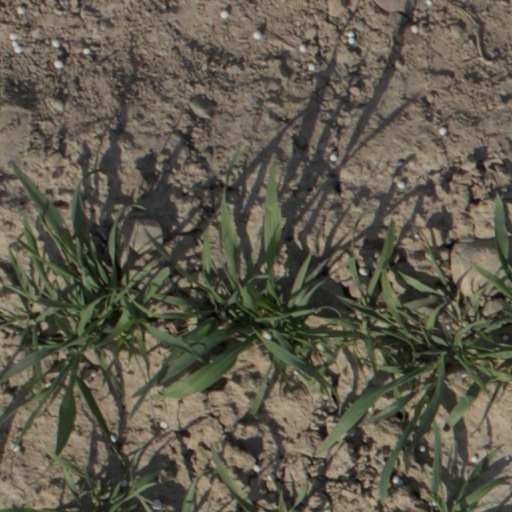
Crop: wheat